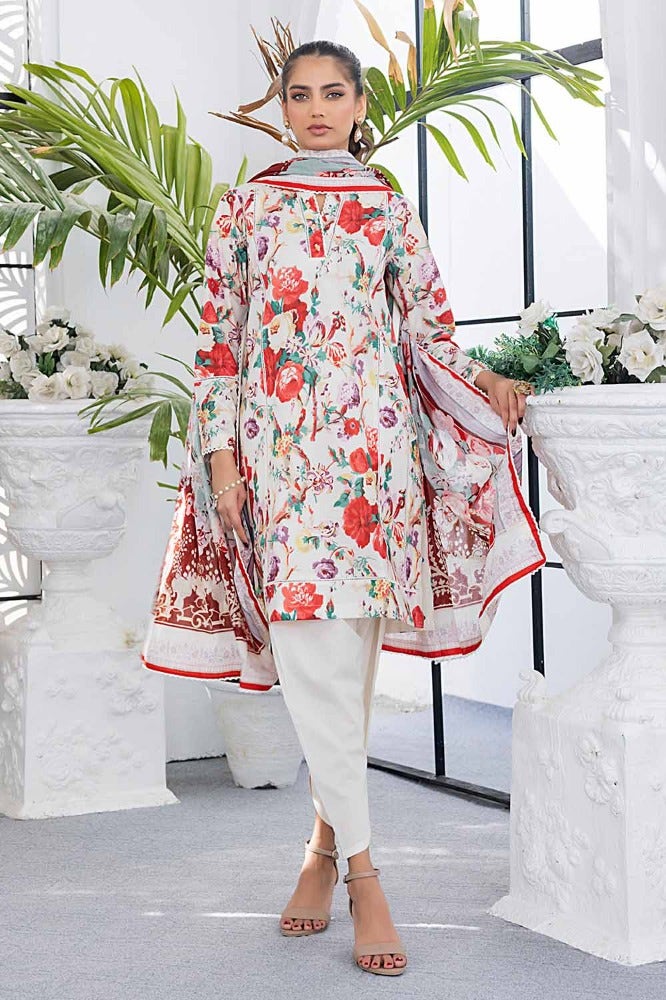
ivory white karigari three piece